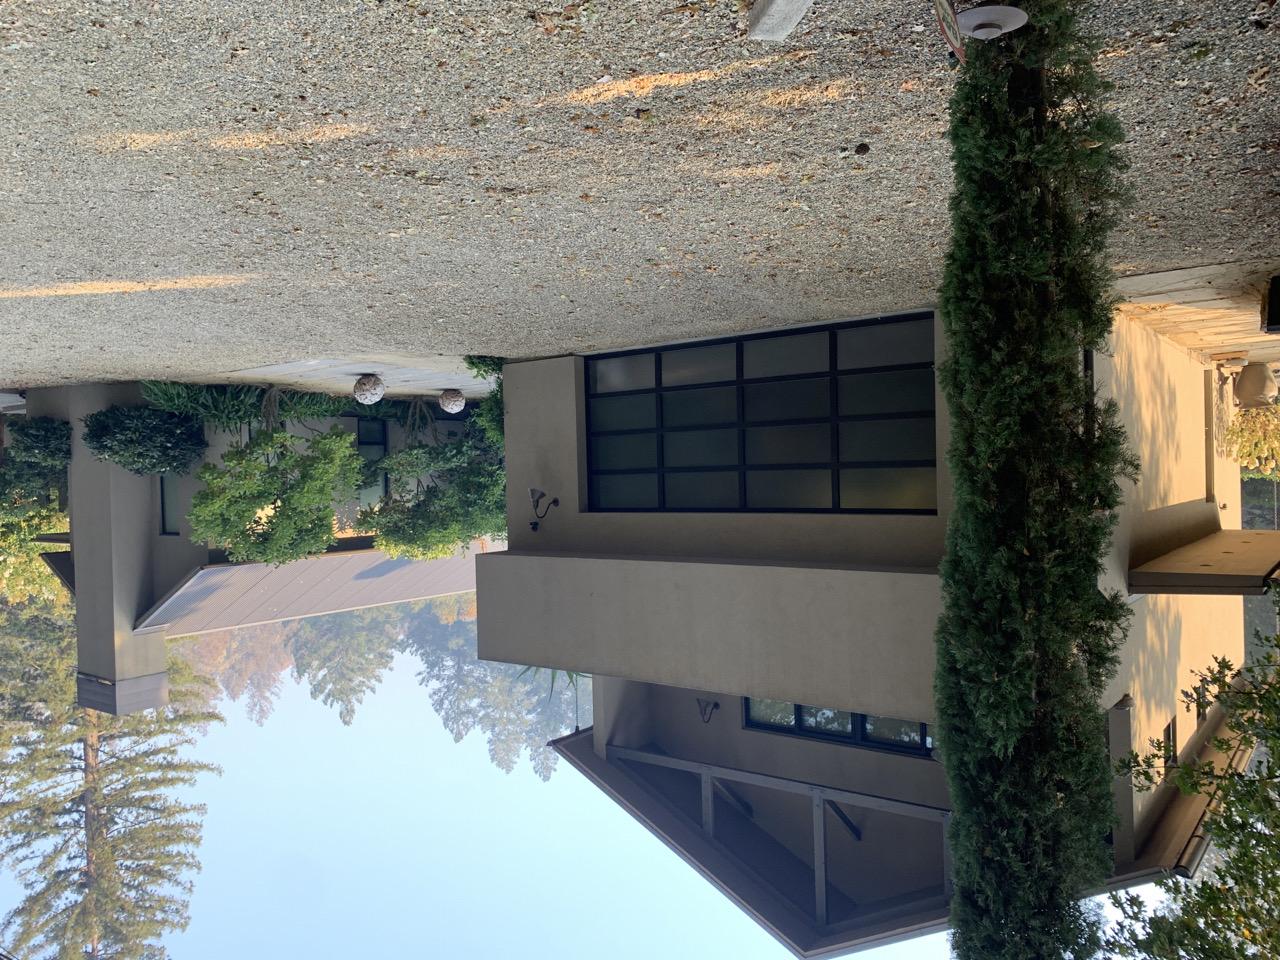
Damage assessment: no_damage